Limbless vertebrate

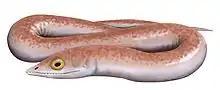
Life restoration of "Phlegethontia longissima", fossil amphibians belonging to the limbless aistopods.

The jawless fish (hagfish and lamprey) do not have appendage-like fins. They may not have lost them, but rather, simply retained the form that vertebrates had before the evolution of limbs. There are also a number of fish with elongated bodies that have no fins or reduced appendage-like fins, for example eels and swamp eels.